Newmarket Brickworks Chimney

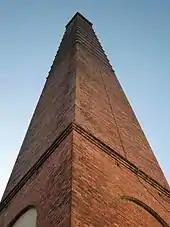
Chimney in 2015

Mechanisation of brickmaking began in the 1870s. By 1896 the successful Hoffman mechanical method of brickmaking was established in Australia, and for the first time, quality mass-produced bricks could be bought at prices well below those of the hand-made equivalent. The Hoffman method was named after Friedrich Hoffman, an Austrian, who invented the technique in 1859. The Hoffman method enabled drying and firing to take place simultaneously. Known as continuous firing, one chamber would be stacked with "green" bricks, other chambers contained bricks in increasing degrees of dryness, in another chamber firing may just have been commenced, while another may be in full firing, other chambers might be in various degrees of cooling while one chamber might remain empty.